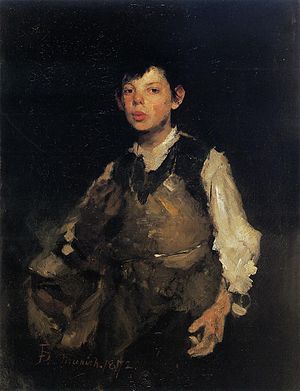
Fløjten
The Whistling Boy, Frank Duveneck (1872)
Fløjten er en betegnelse for det at fløjte uden brug af en kunstig fløjte. Dette sker typisk ved at skabe en lille åbning med en persons løber, normalt efter at have vædet dem, og derefter blæse eller suge luft ind gennem hullet. Luften modereres af læberne, en krøllet tunge, tænder eller til tider fingre for at skabe turbulens, og den krøllede tunge fungerer som resonanskammer til at forstærke den resulterende lyd ved at fungere som en Helmholtz-resonator. Typerne af fløjtelyde han manipuleres ved at bevæge forskellige dele af læberne, fingrene, tungen og epiglottis.